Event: Typhoon Ruby
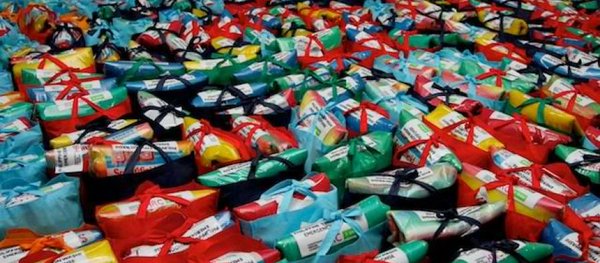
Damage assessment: no_damage